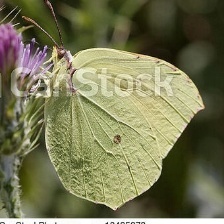
Species: CLEOPATRA
Butterfly family (ImageNet category): sulphur_butterfly